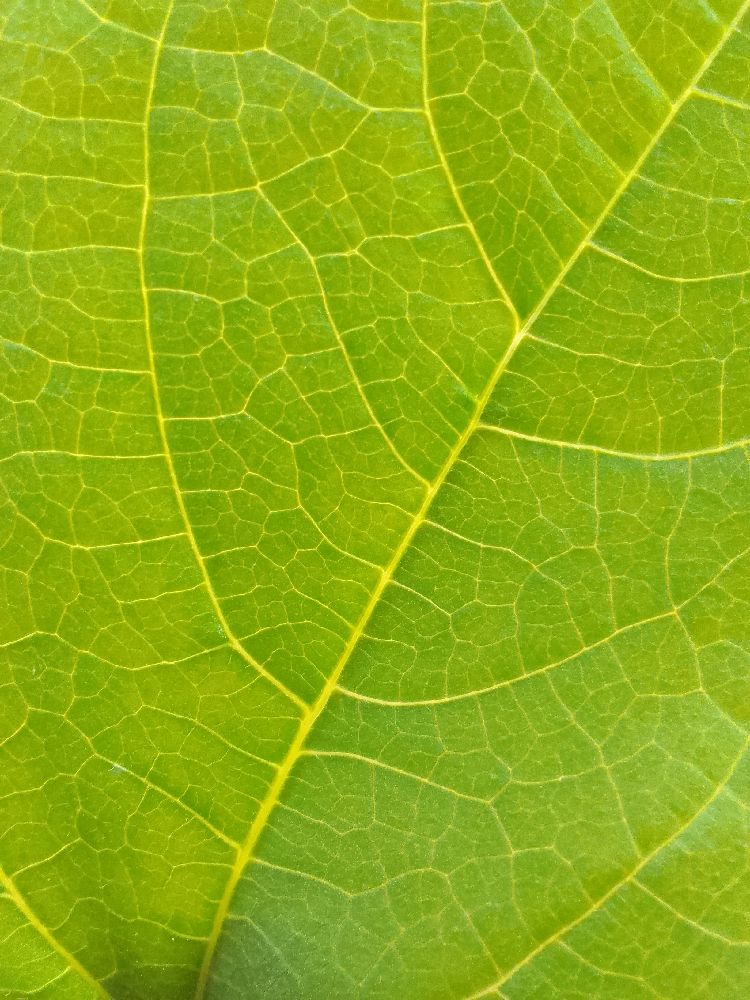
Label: healthy